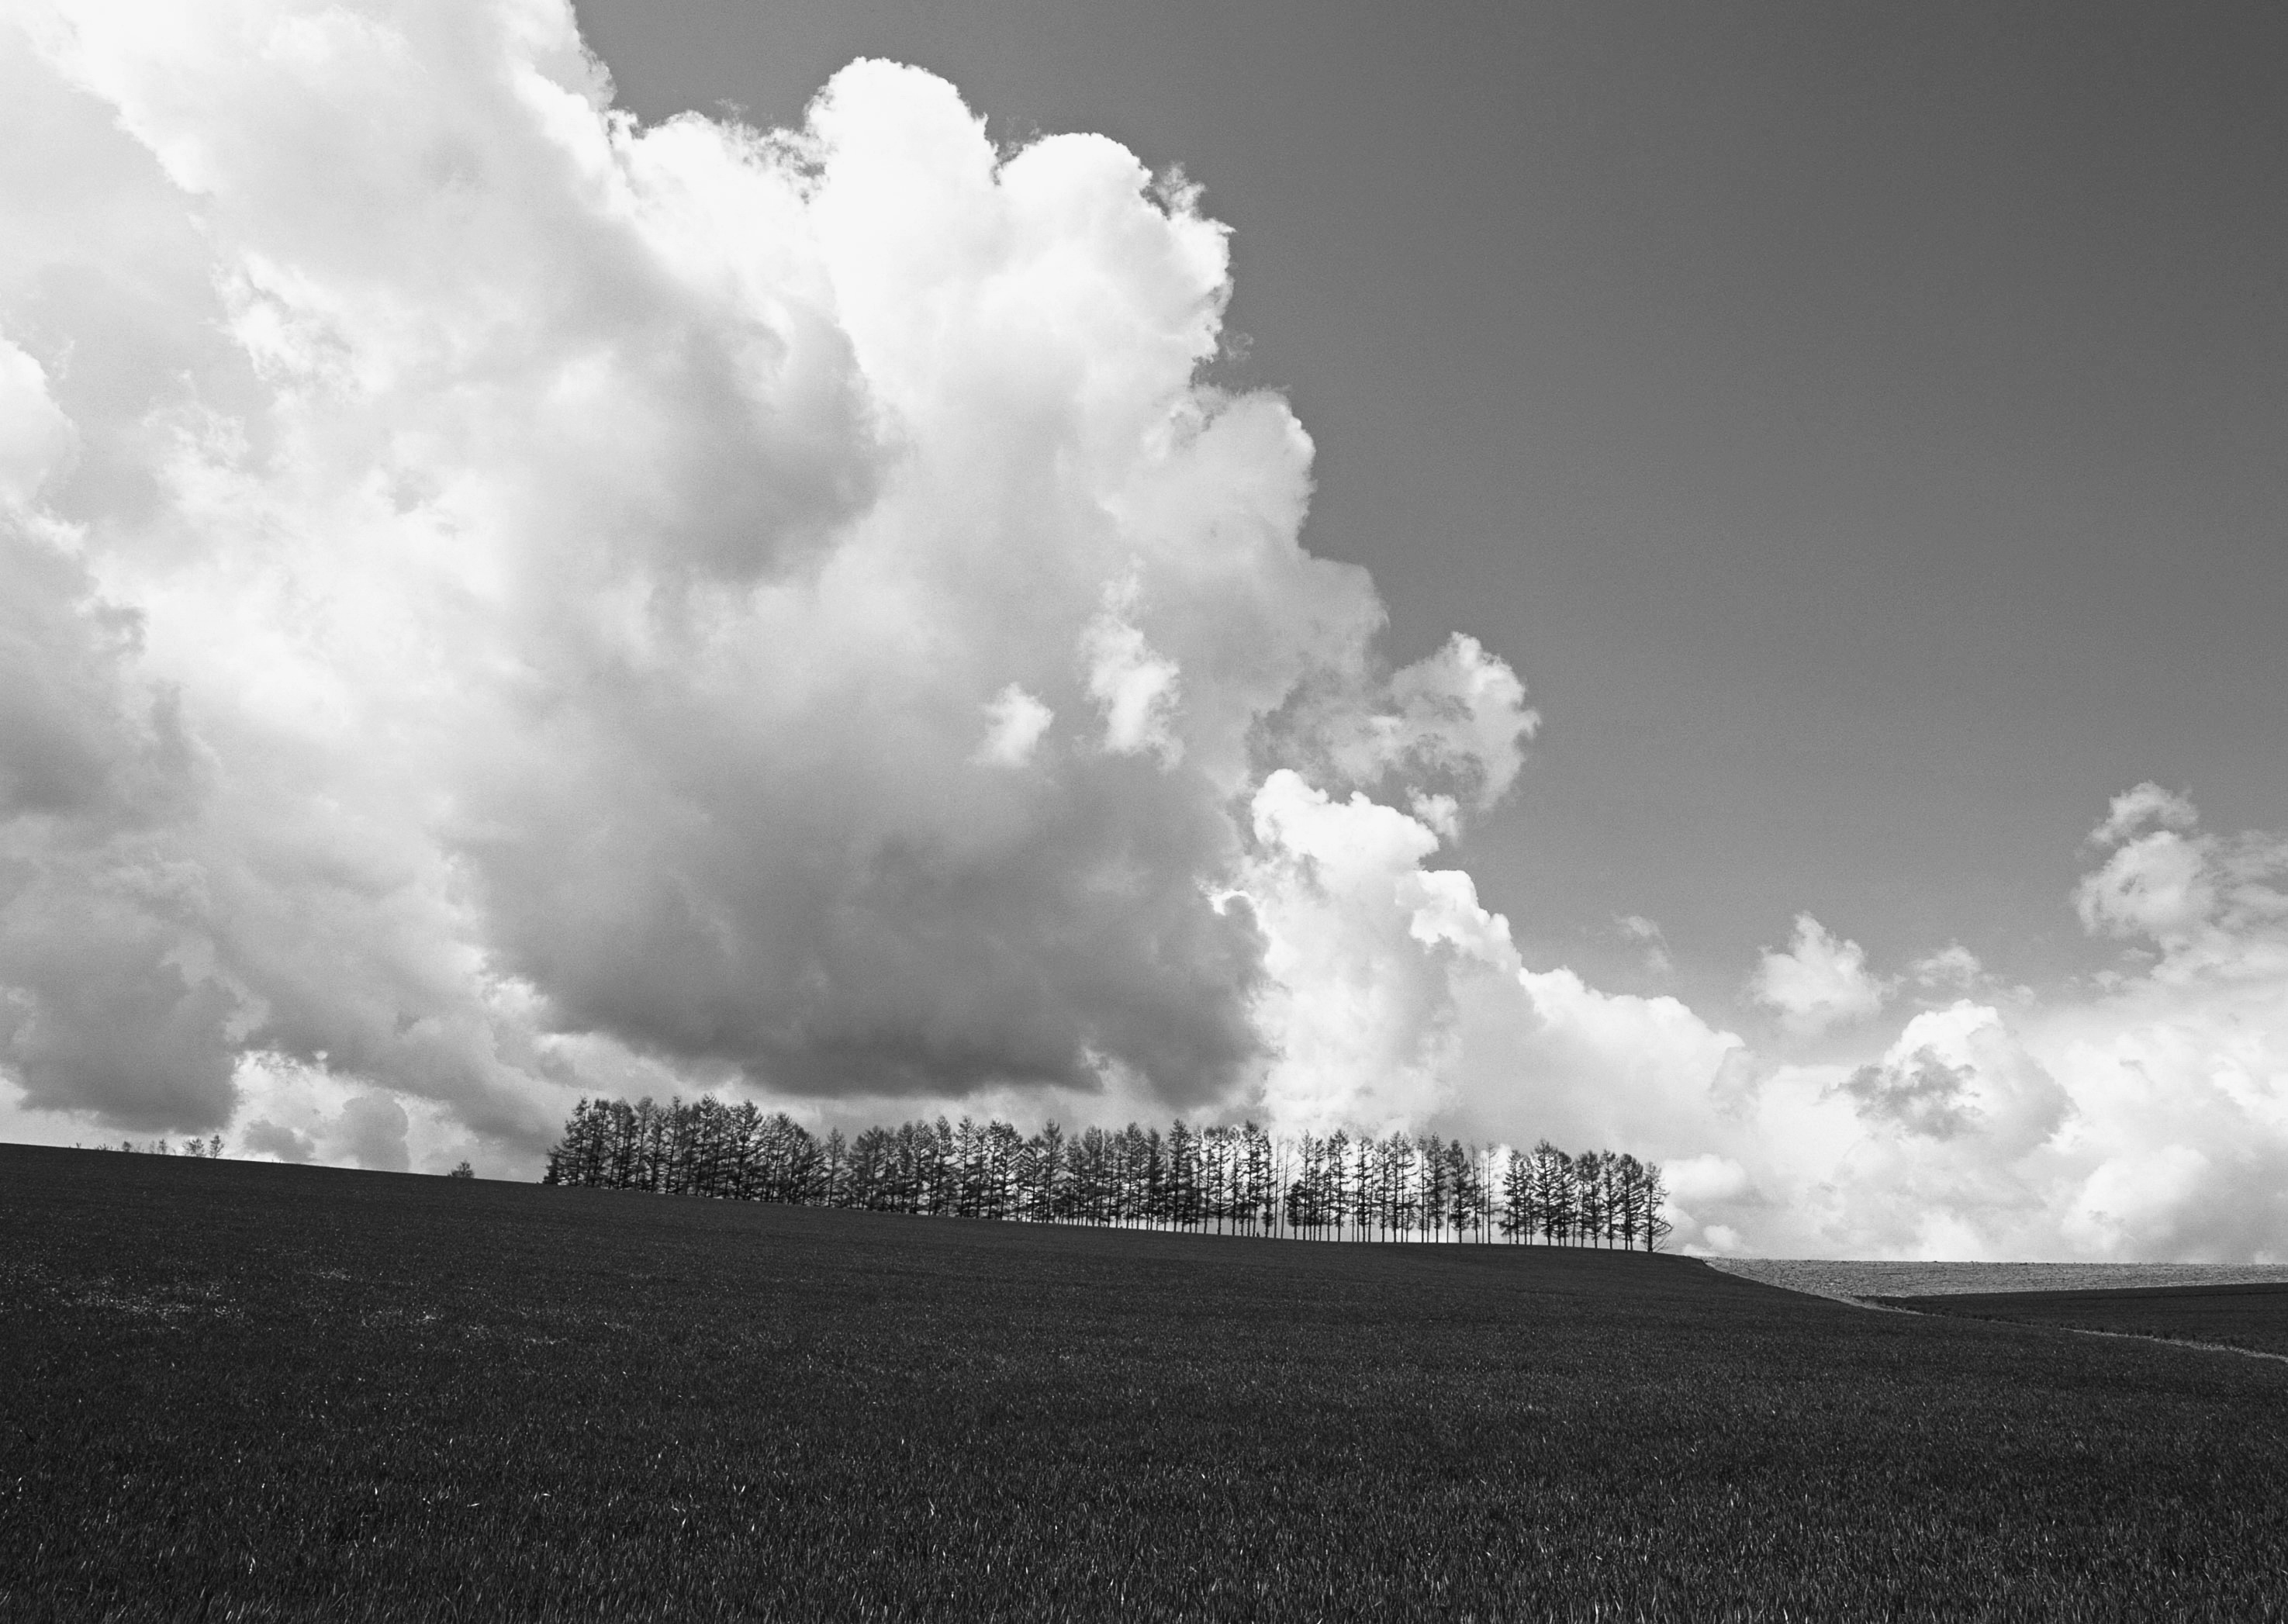
horizon, cloud, black and white, sky, field, sunlight, atmosphere, smoke, cumulus, monochrome, white cloud, meteorological phenomenon, monochrome photography, atmospheric phenomenon, atmosphere of earth